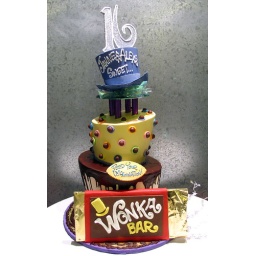
tiered cake with a Willie Wonka theme. Decoration in fondant, white chocolate &amp;amp; buttercream. Manuel &amp;amp; Sally